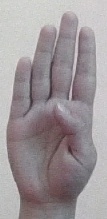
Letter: kaaf